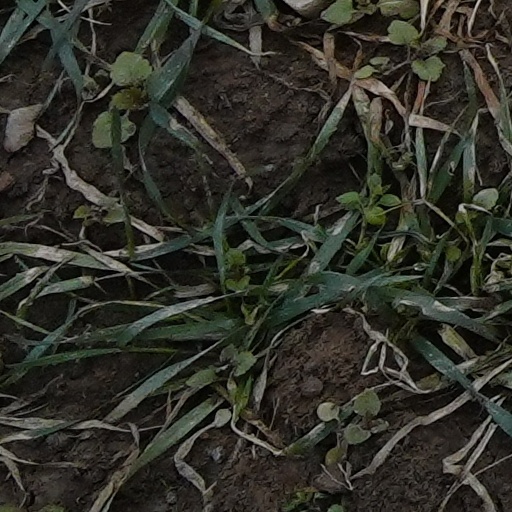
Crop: wheat